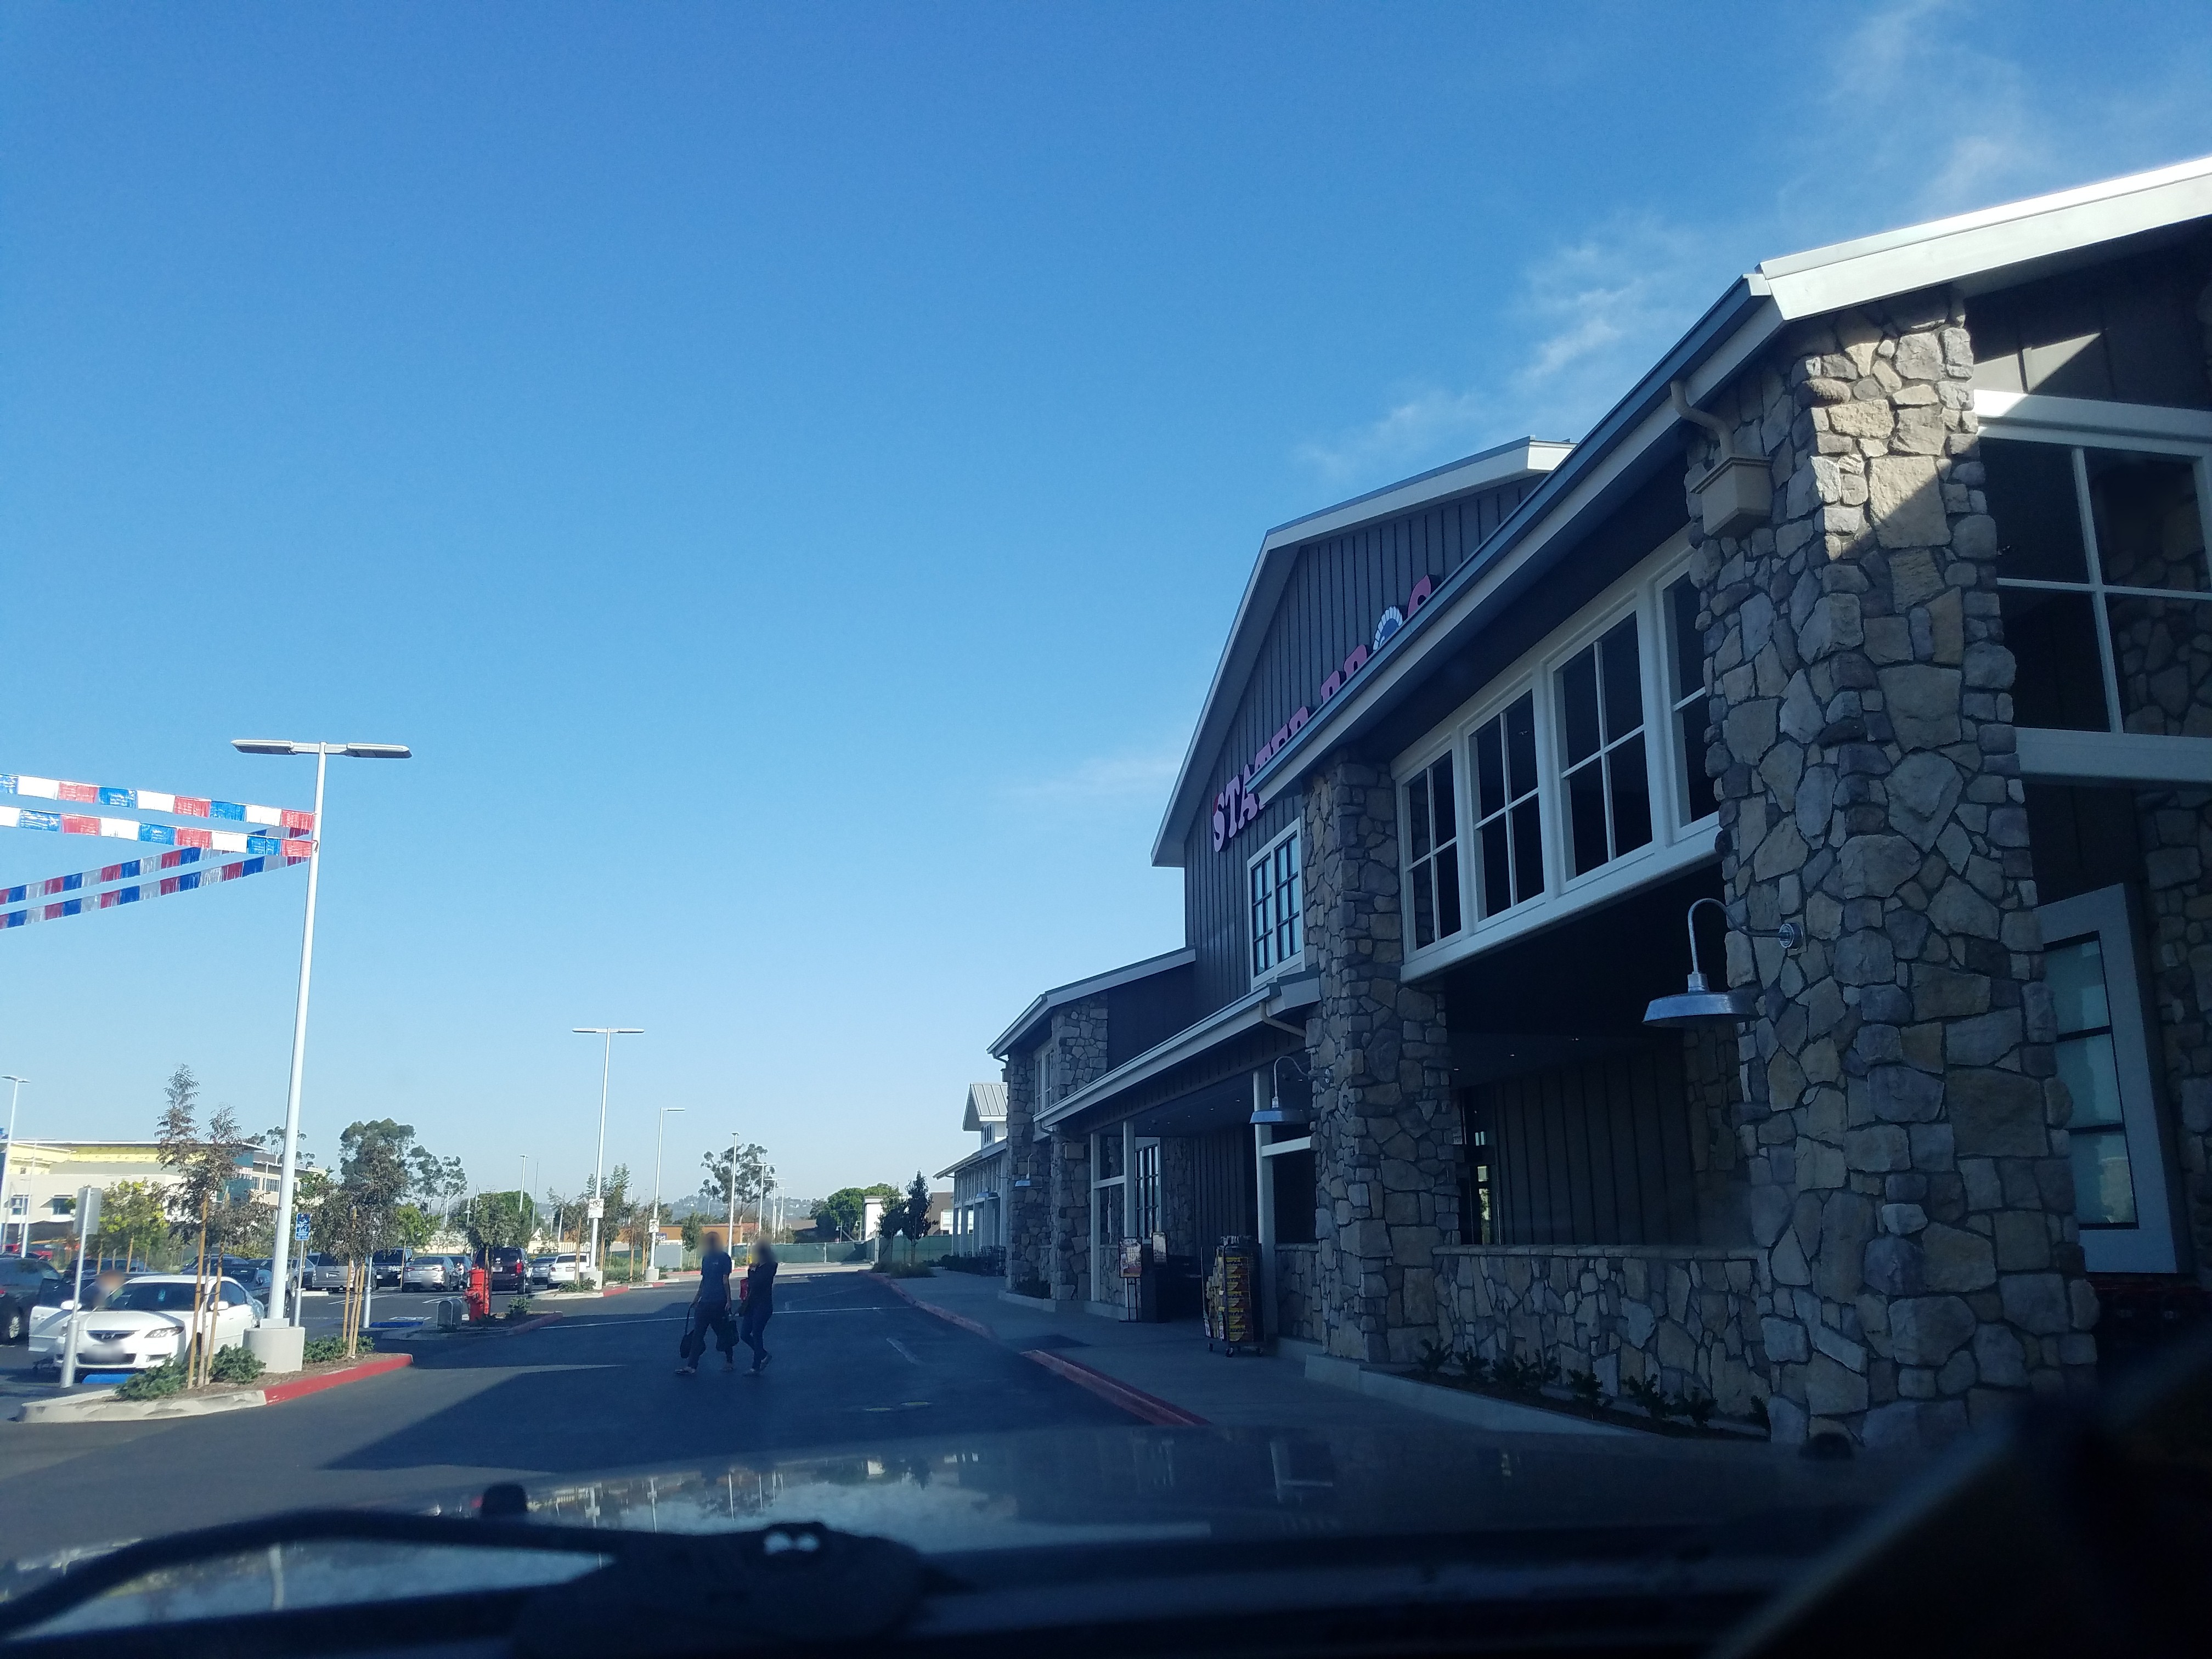
Feature: Storefront
State: California
Country: United States
Date: 2017-12-04T18:33:47.096000+00:00
Coordinates: 33.712, -117.817